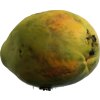
Label: papaya